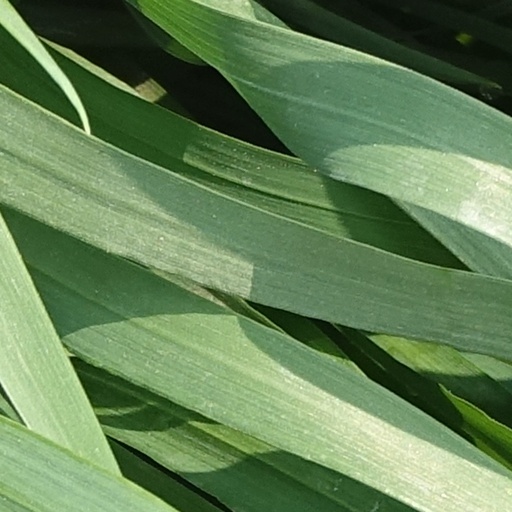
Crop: wheat